Aaron Burr

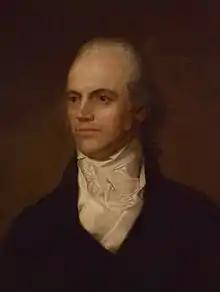
Burr as vice president under Thomas Jefferson in 1803

In the autumn of 1780, Burr resumed his study of law with Thomas Smith of Haverstraw. He was licensed as an attorney in Albany, New York, in January 1782, and was admitted to the bar as a counselor that April. He promptly opened a successful law office in Albany. He moved his law practice to New York City the following year, after the British evacuated the city.